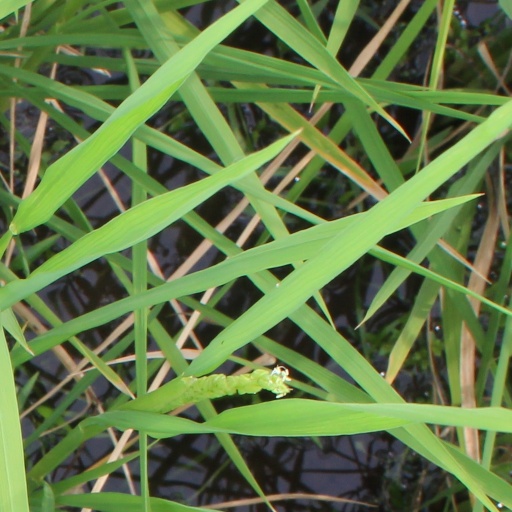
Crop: rice